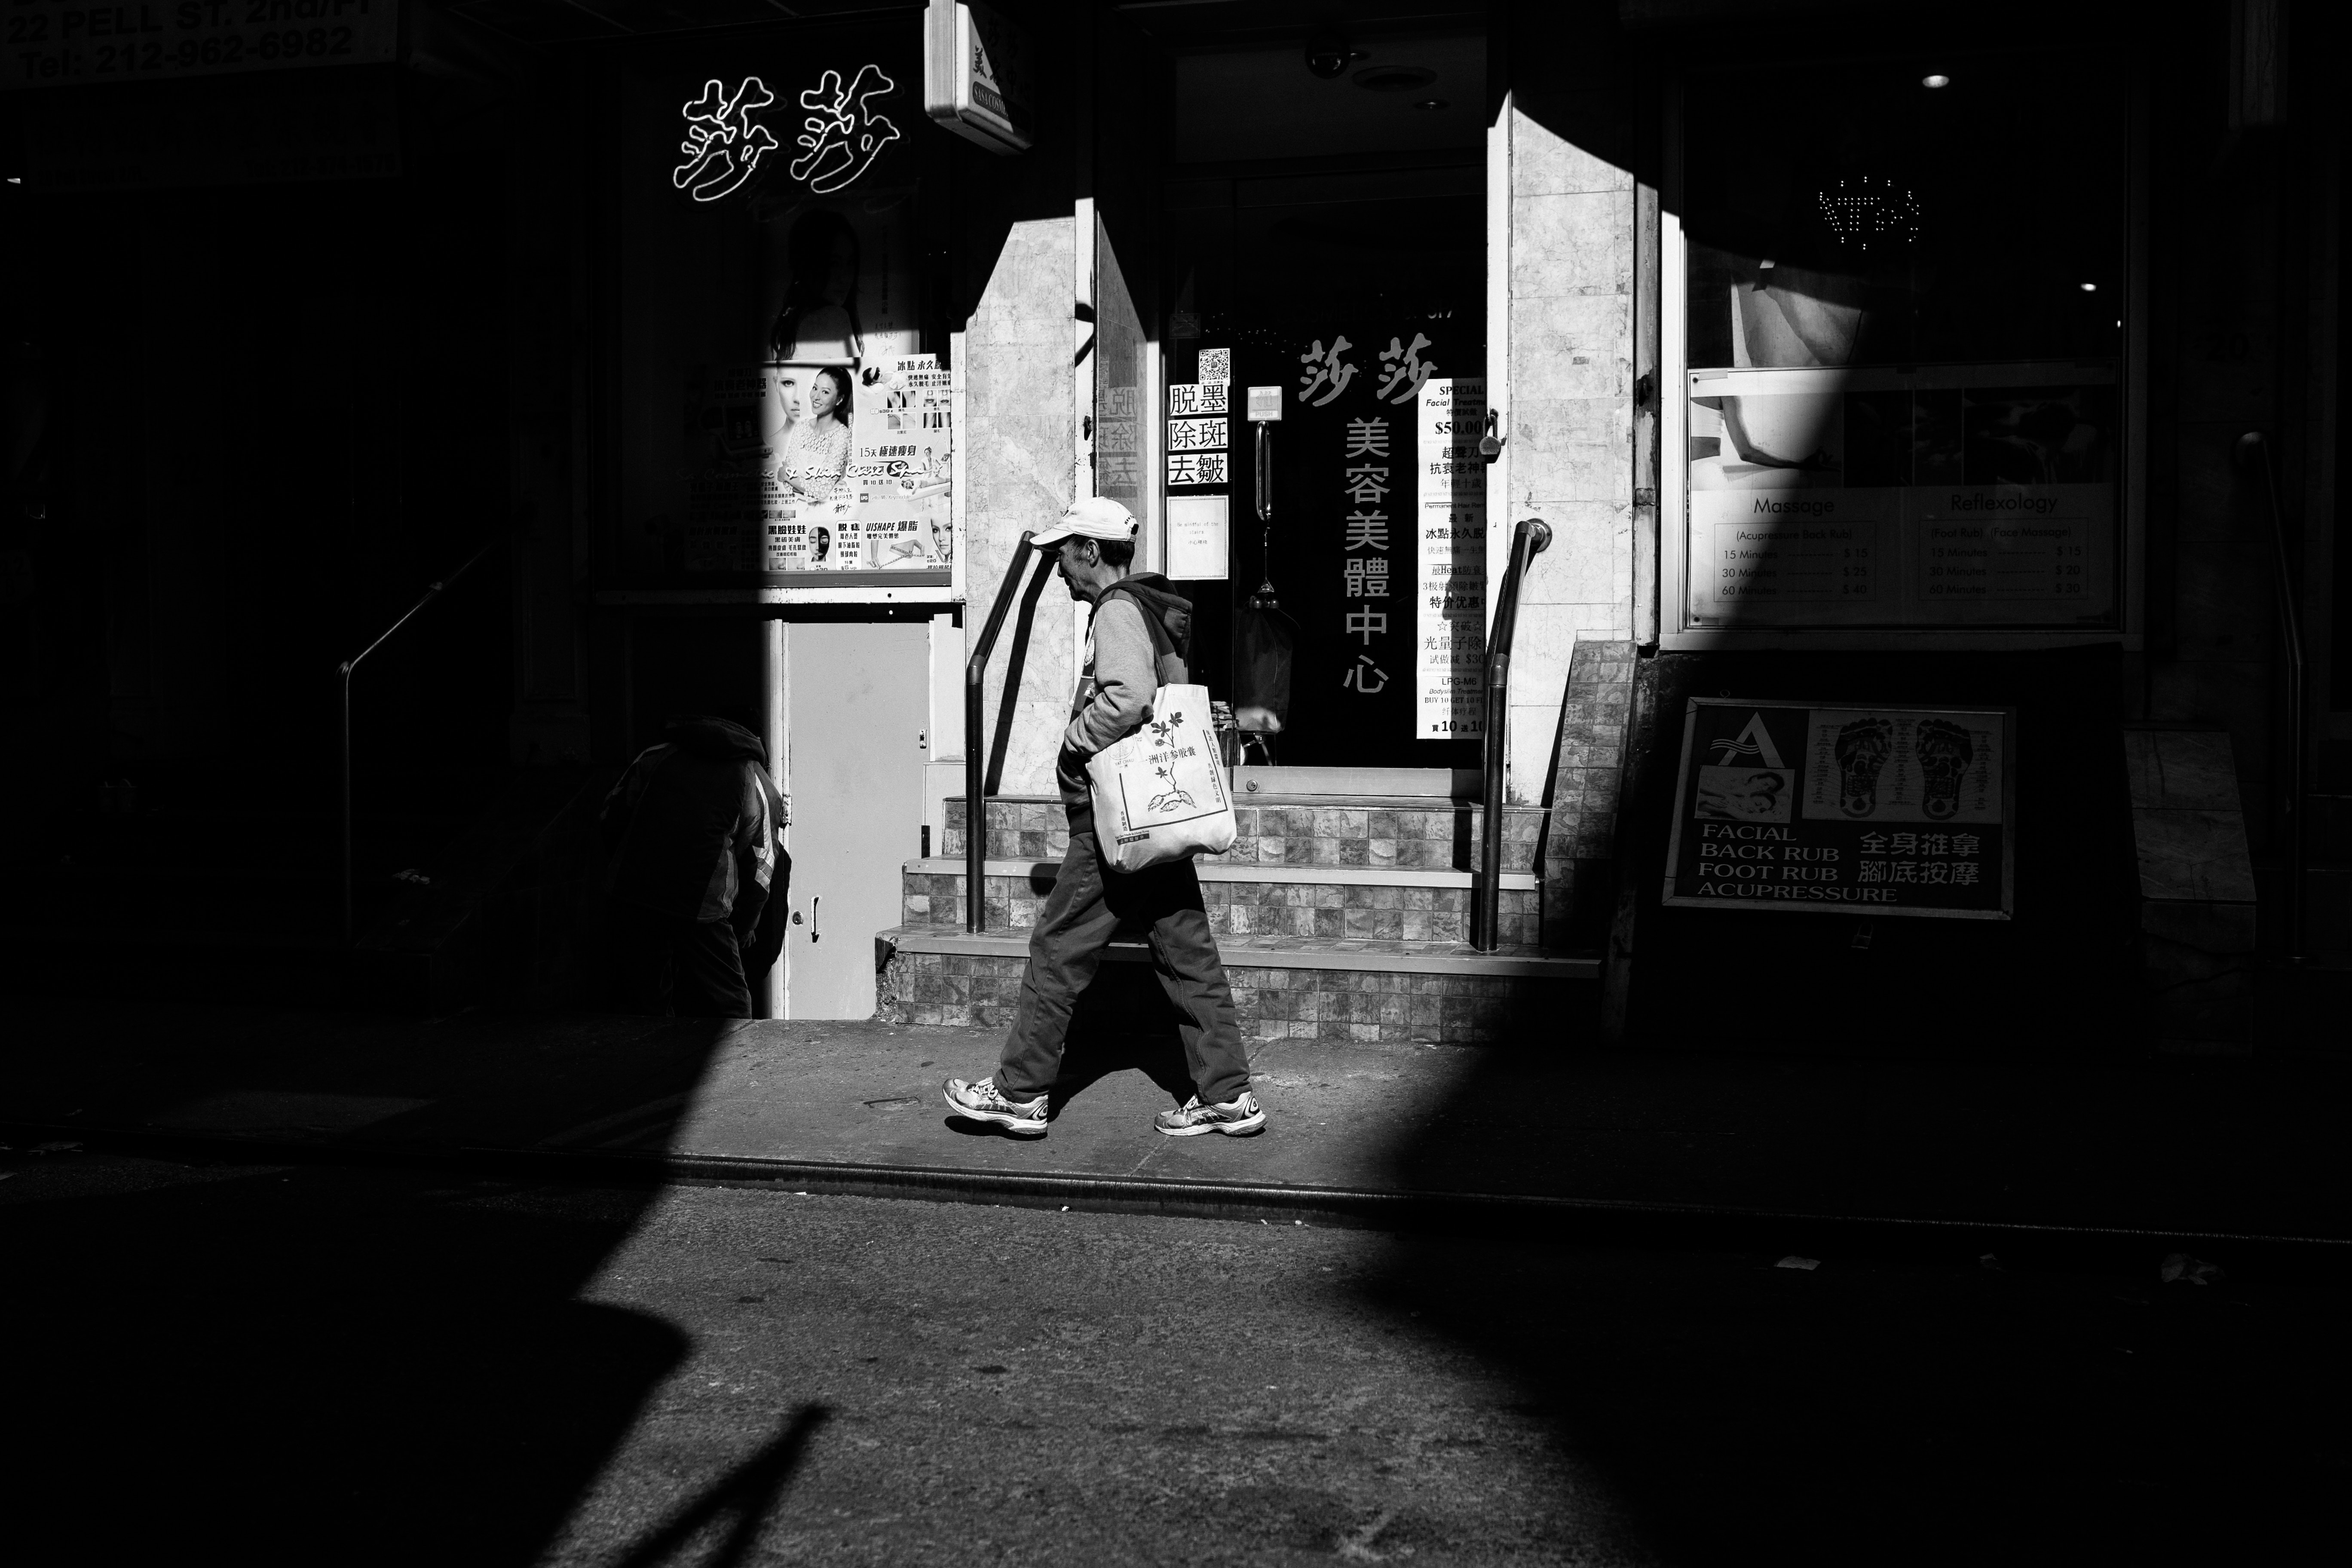
light, black and white, road, white, street, night, photography, alley, standing, shadow, darkness, black, monochrome, lighting, infrastructure, photograph, snapshot, scene, style, midnight, monochrome photography, film noir